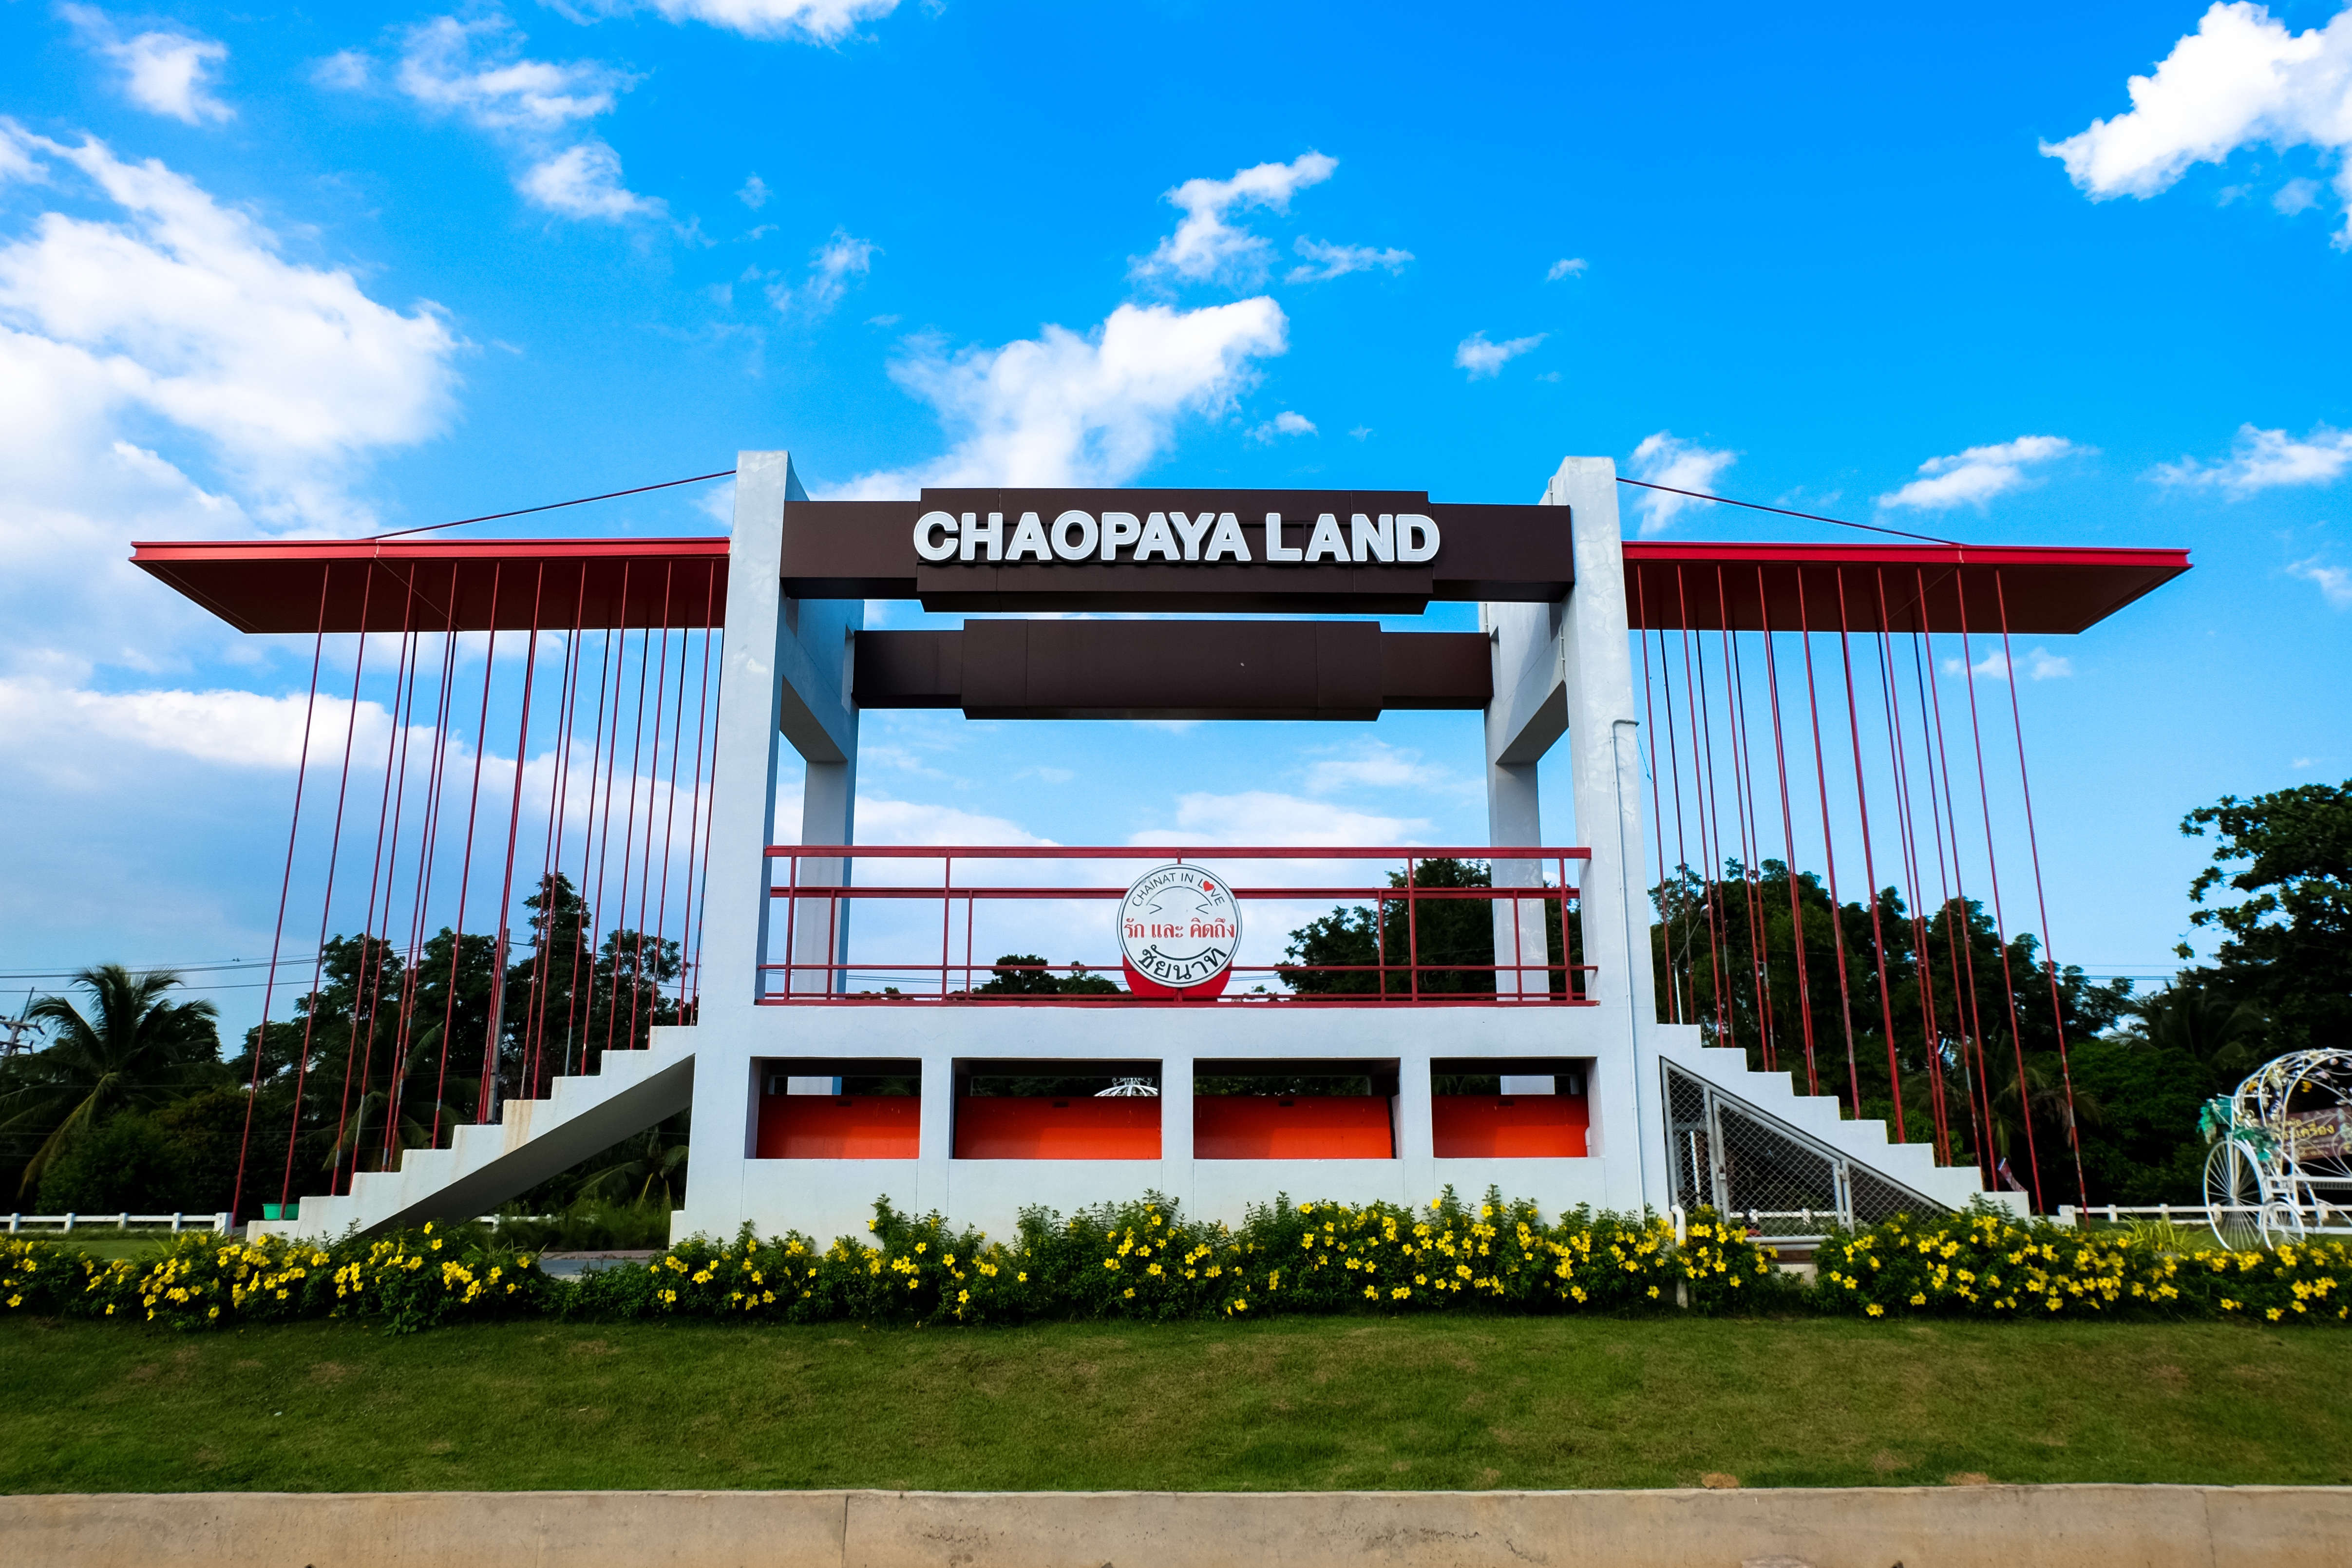
structure, sky, advertising, travel, asia, landmark, facade, thailand